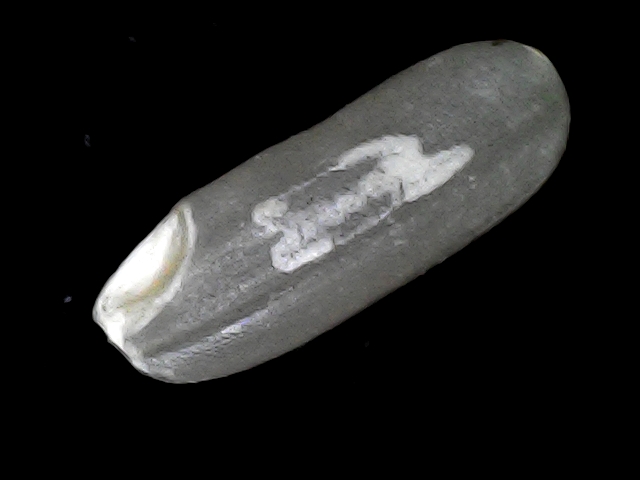
Rice variety: BD30